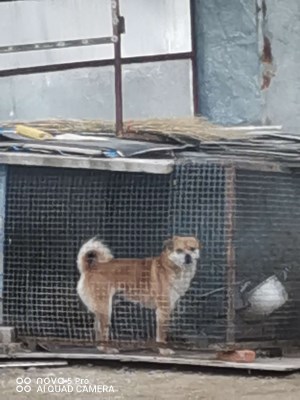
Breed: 3336-n000121-chinese_rural_dog